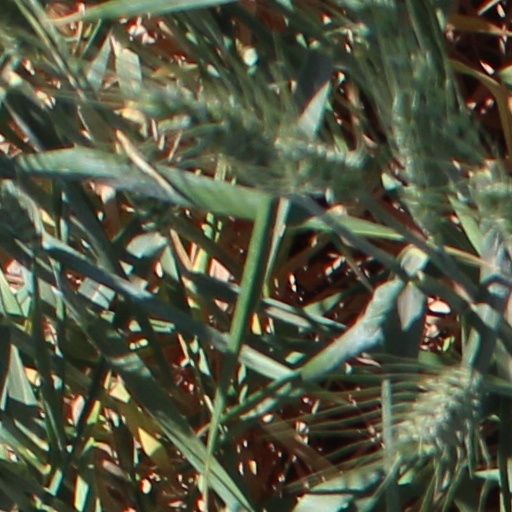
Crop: wheat